George Moodie

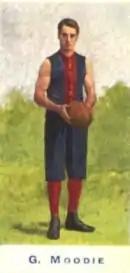

George Birrell Moodie (22 October 1872 – 4 June 1954) was an Australian rules footballer who played for the Melbourne Football Club in the early years of the Victorian Football League (VFL).